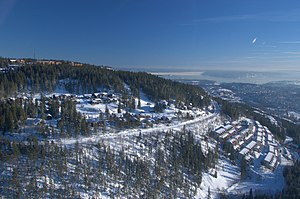
Voksenåsen
Voksenkollen på Voksenåsen.
Voksenåsen er et højtliggende område i bydelen Vestre Aker i Oslo, omtrent 500 meter over havet, afgrænset af Holmenkollbanen i syd, vest og nord. Nord for området ligger Nordmarka, med Sørkedalen i vest, Bogstad i sydvest og Holmenkollen i sydøst.